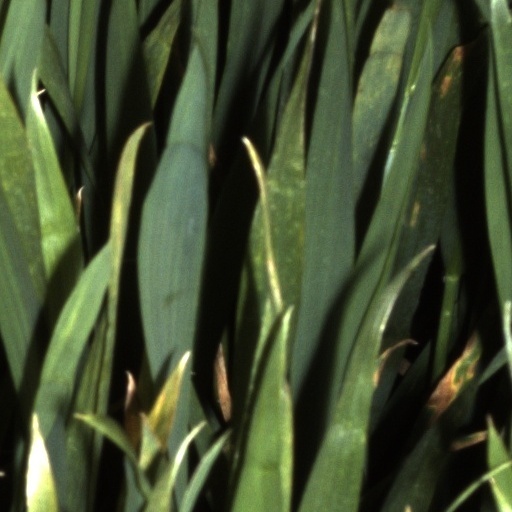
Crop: wheat